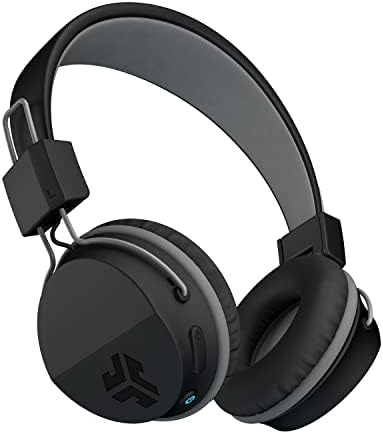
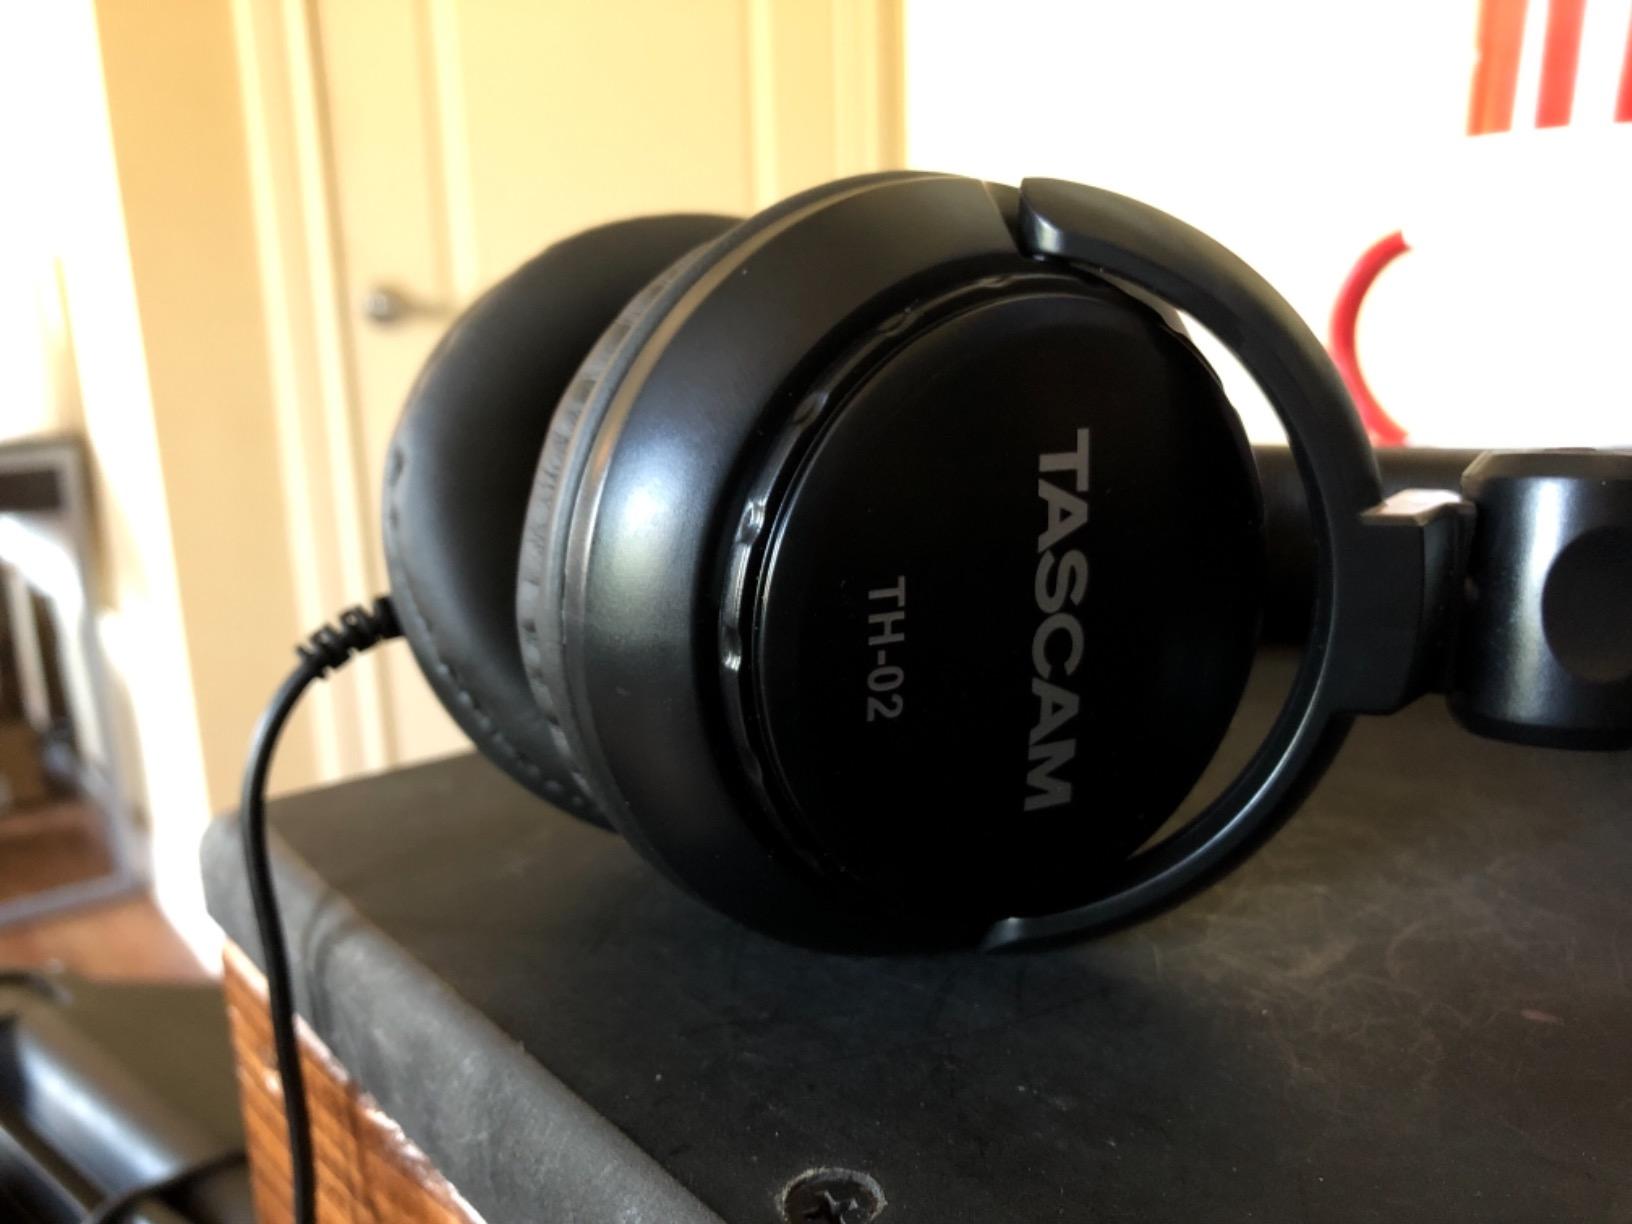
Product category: headphones
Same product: no